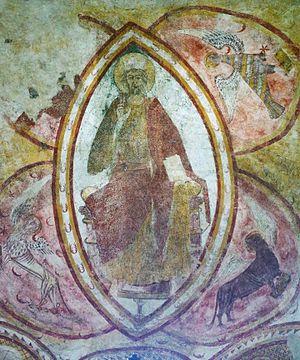
Christ en majesté dans l'abside de l'église St-Genest de Lavardin.
Lavardin est une commune française située dans le département de Loir-et-Cher en région Centre-Val de Loire. Ses habitants s'appellent les Lavardinoises et les Lavardinois.